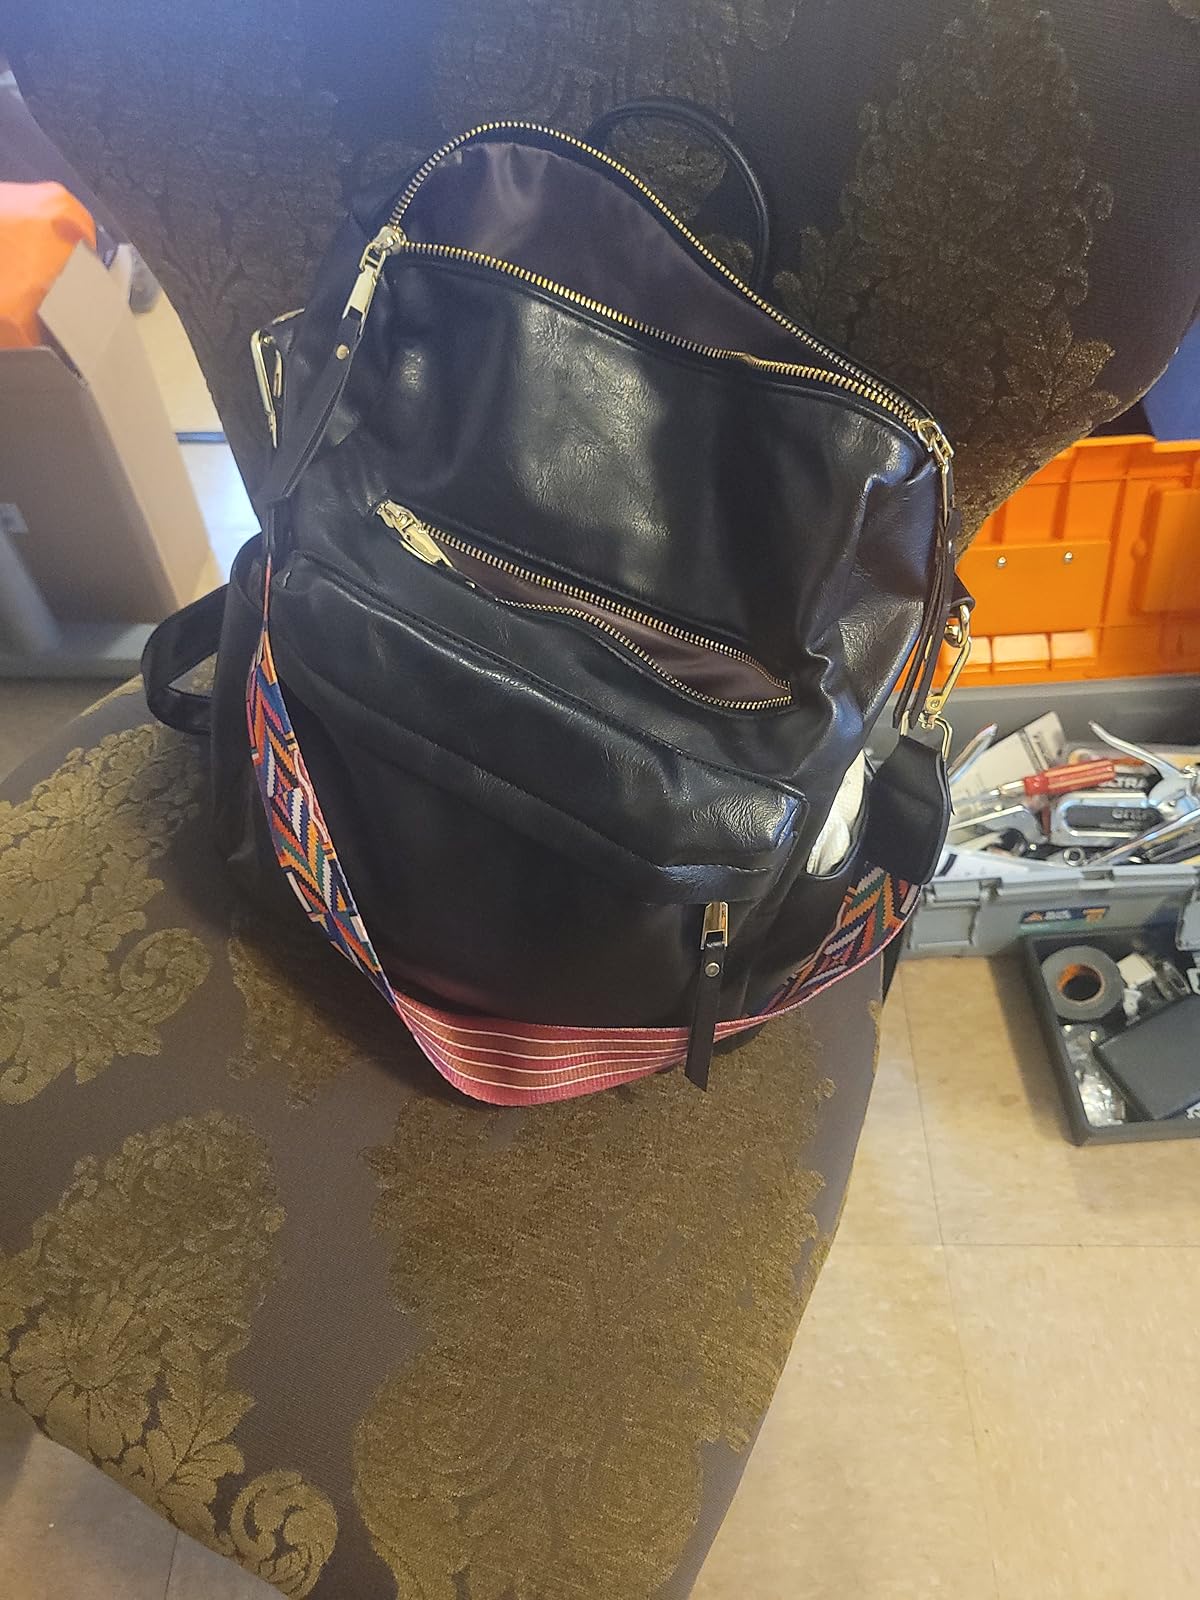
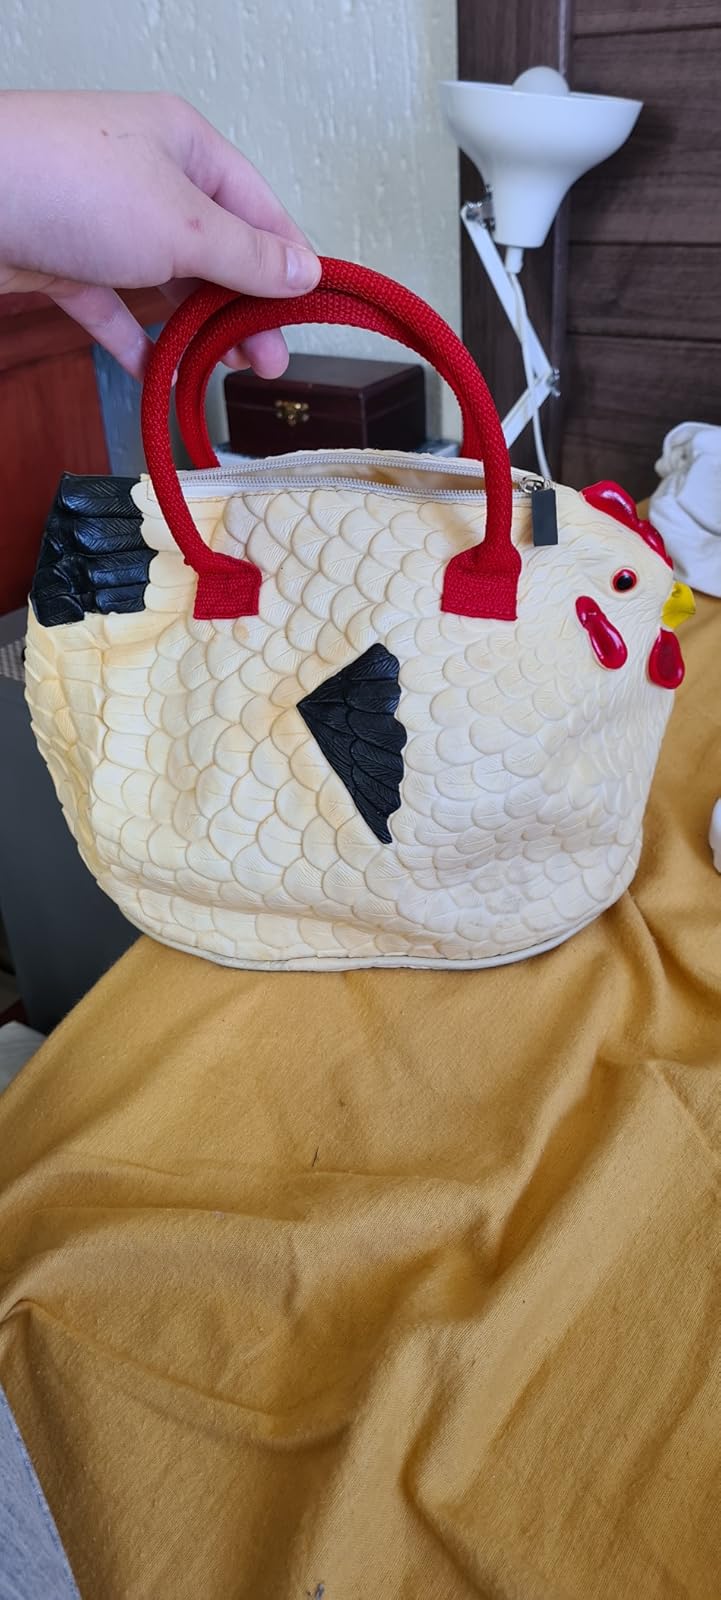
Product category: accessories_handbag
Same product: no